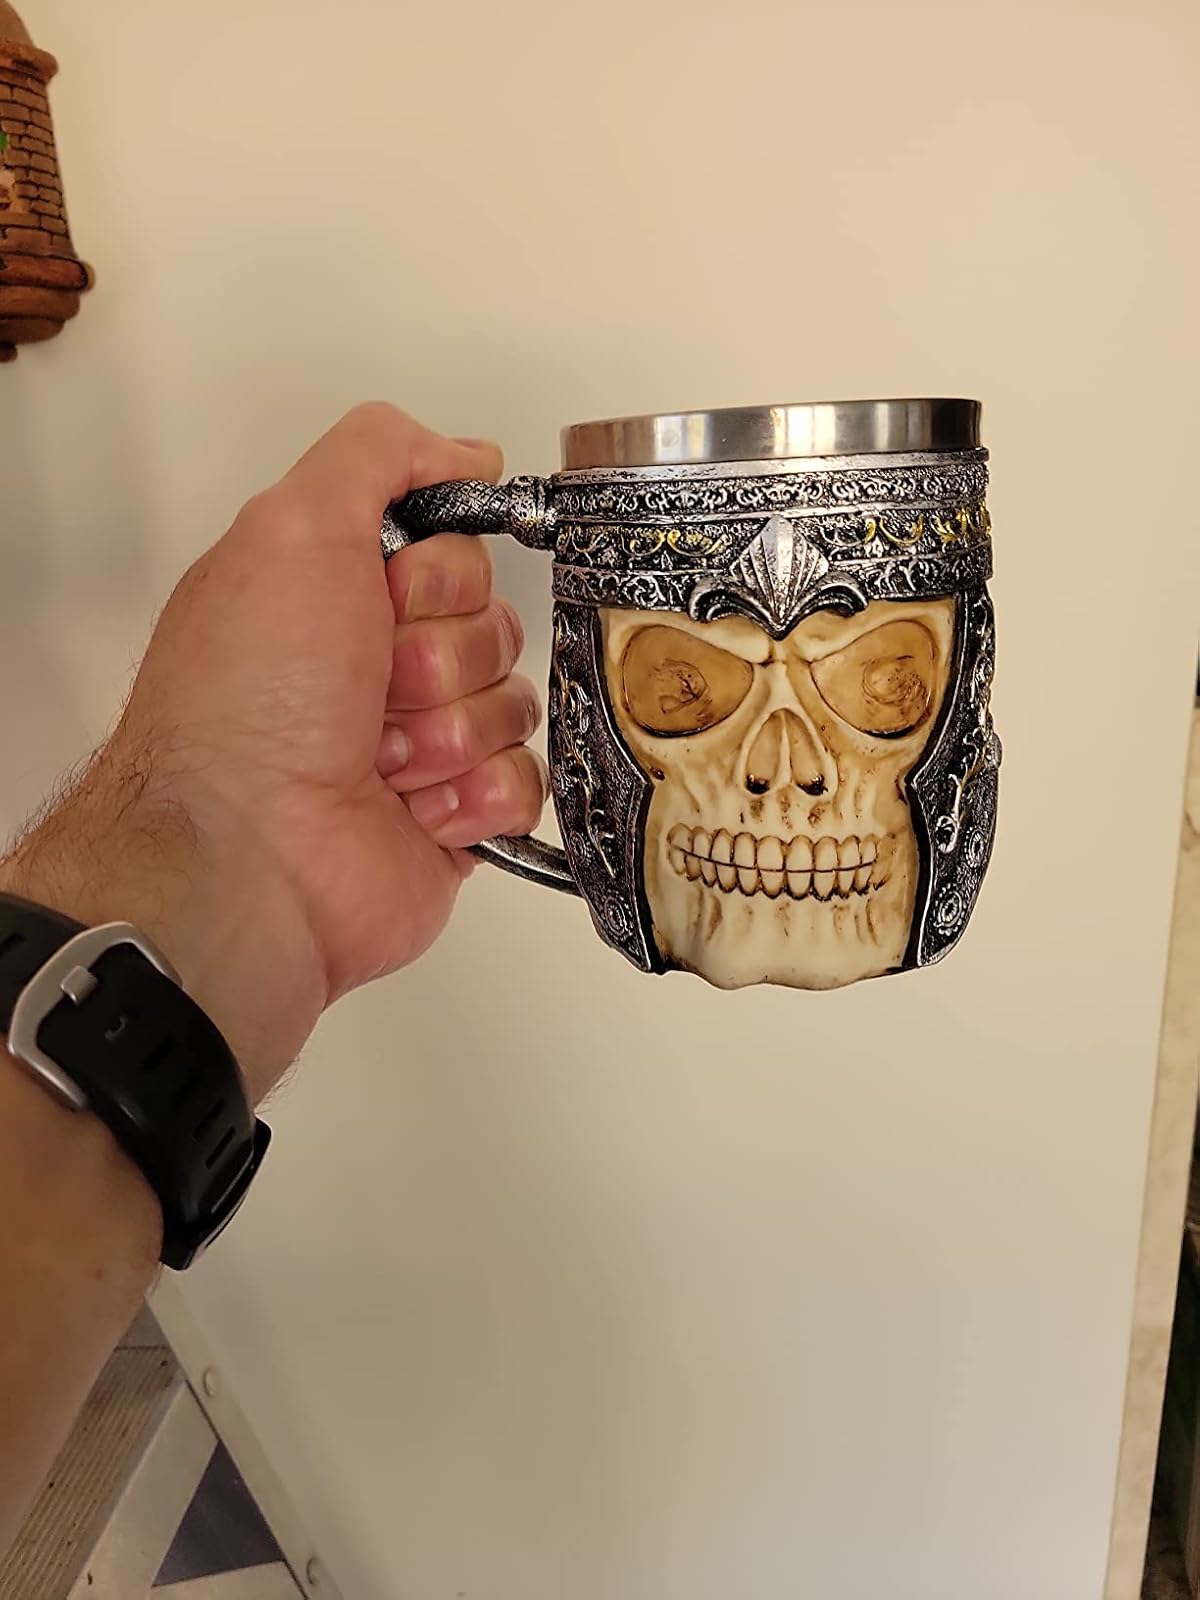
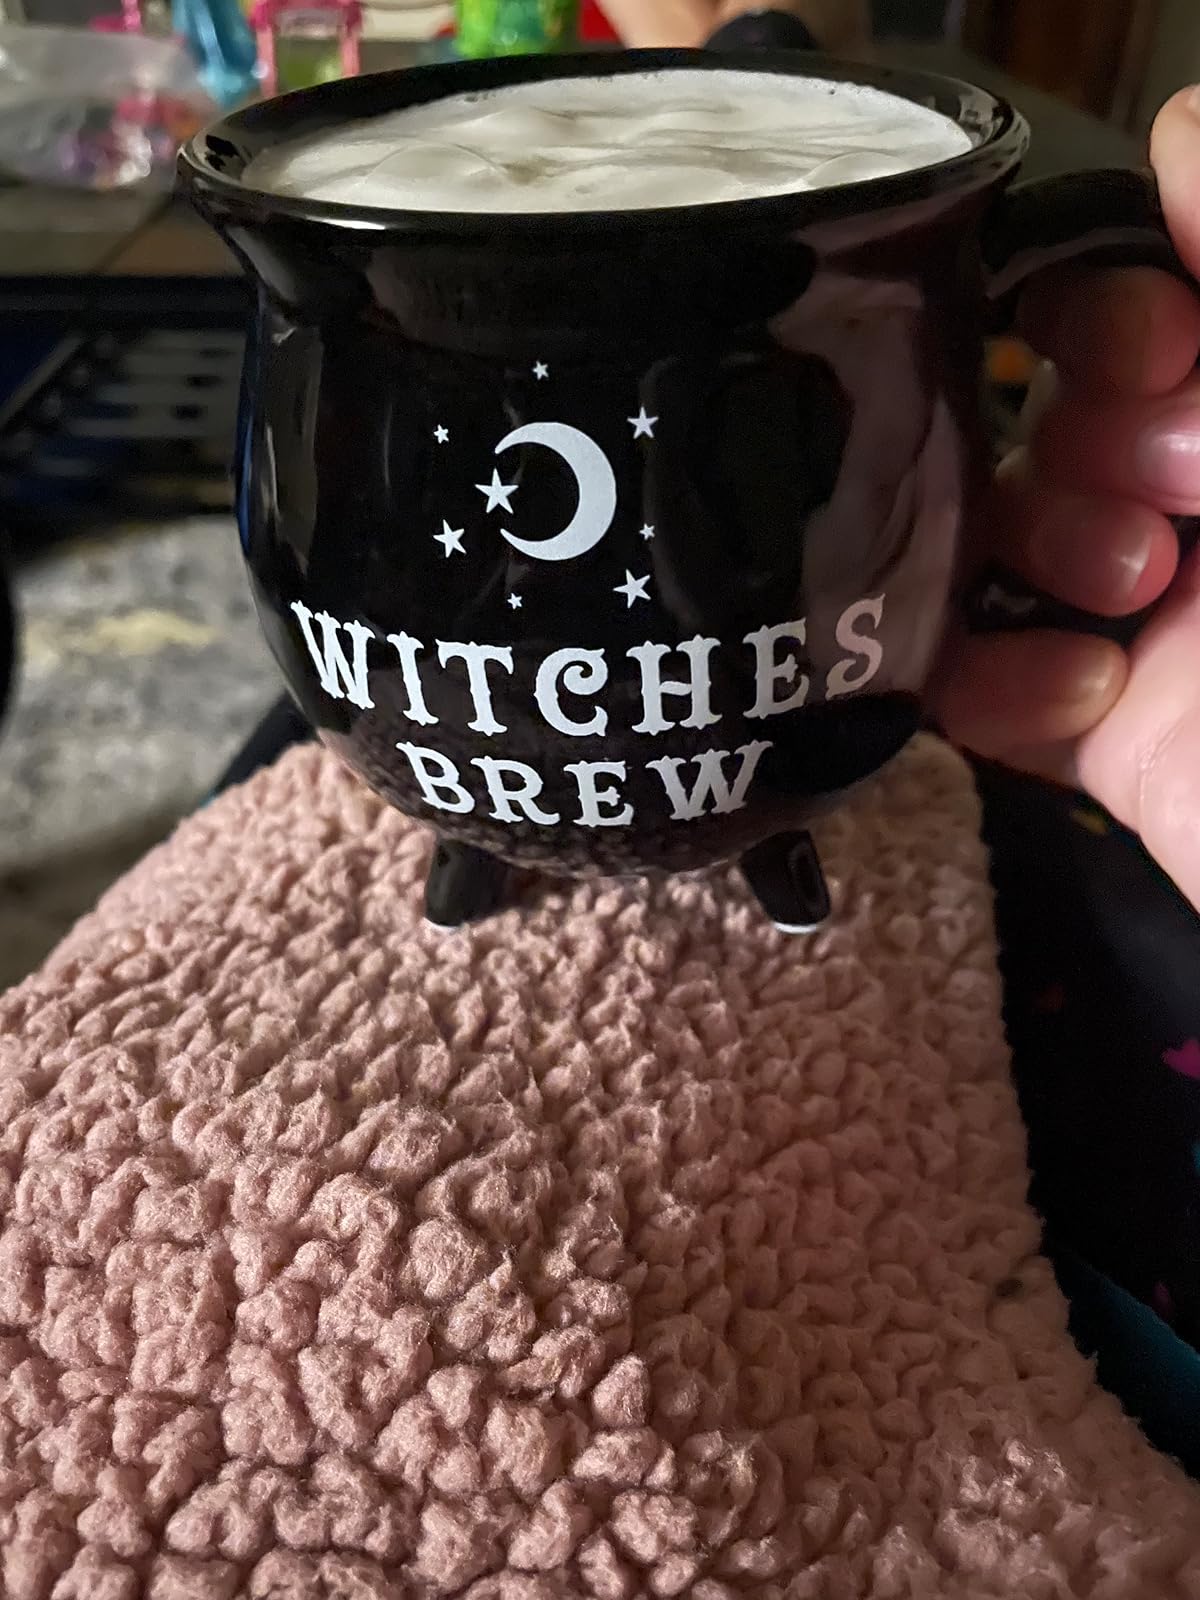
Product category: items_mug
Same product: no